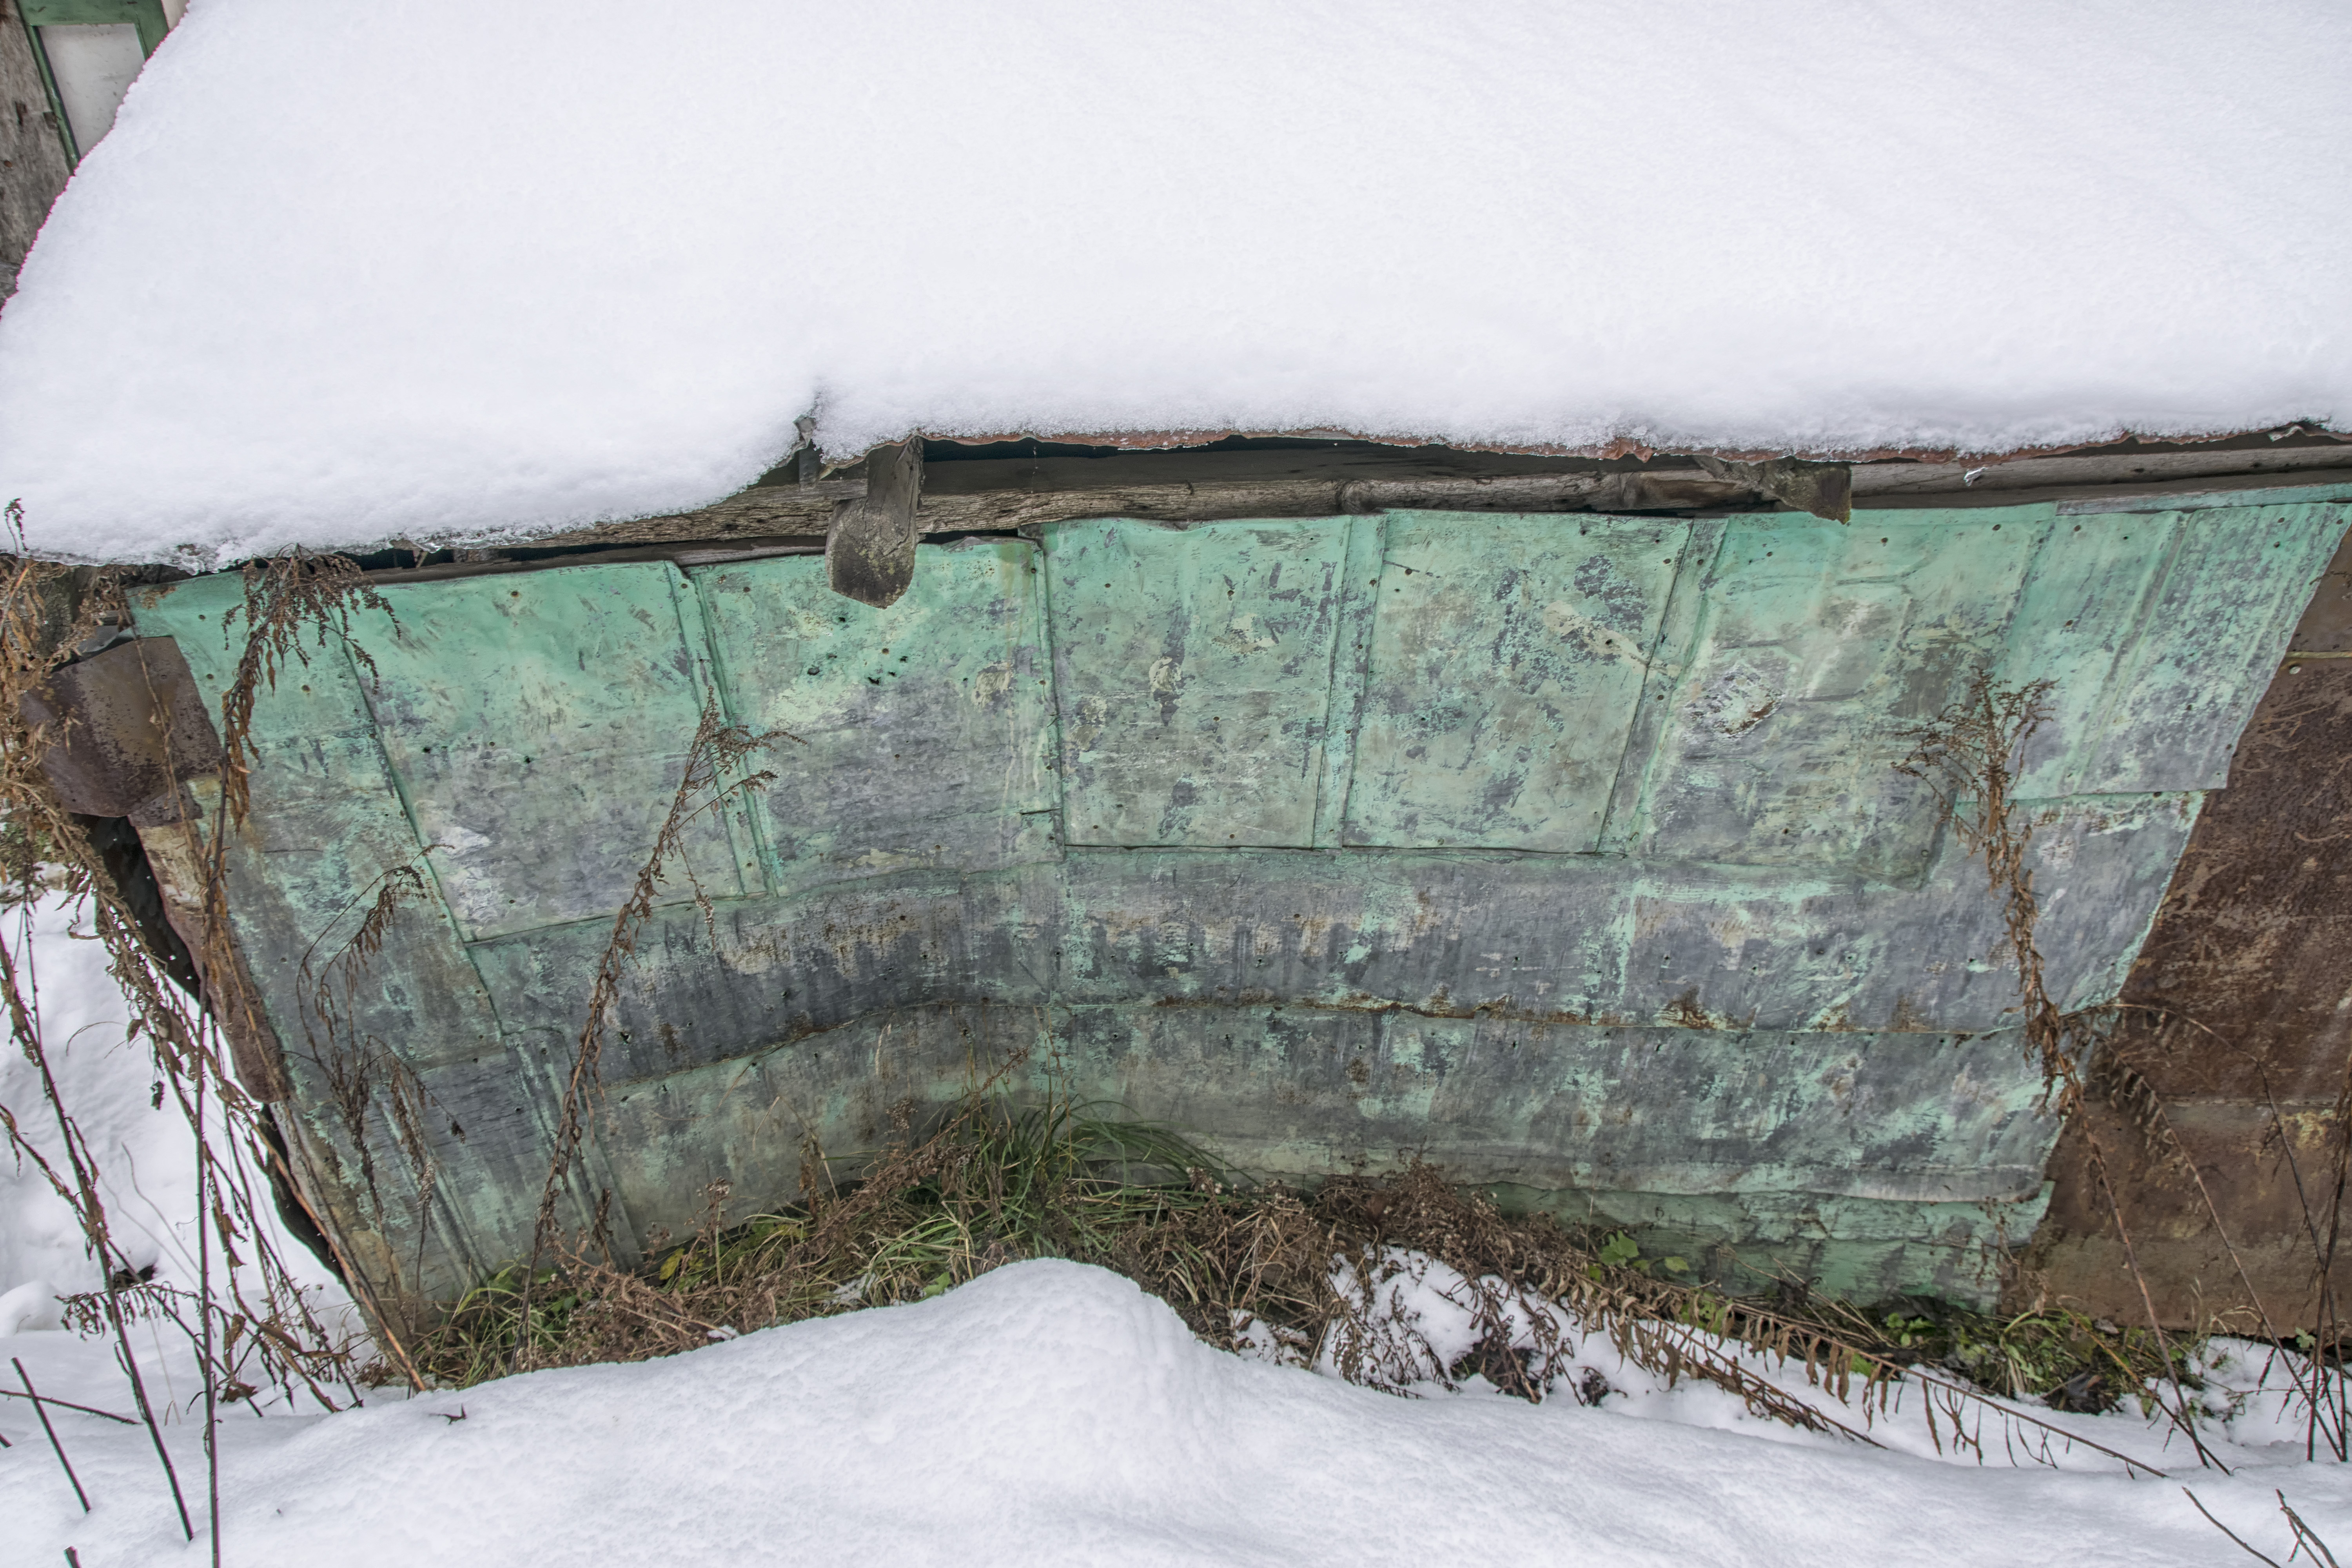
nature, snow, winter, wall, weather, season, canada, quebec, sherbrooke